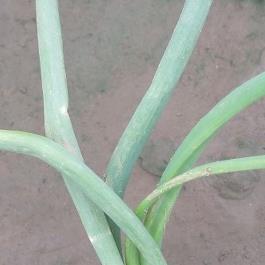
Crop: Onion
Condition: healthy-leaf